Isuzu MU

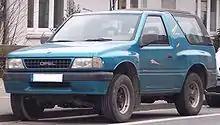
1991–1998 Opel Frontera Sport

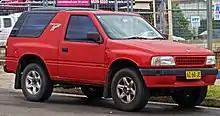
1995–1998 Holden Frontera (UT) Sport hardtop (Australia)

This series was known in the United Kingdom as the Vauxhall Frontera and in the rest of Europe as the Opel Frontera. It was launched in November 1991 and built at the former Bedford van factory in Luton, England; it would become known as the IBC factory ("I"suzu "B"edford "C"ompany). In the 1980s the plant had come under joint control between Isuzu and General Motors, with the Frontera being built alongside a number of other commercial vehicle models. The Australian and New Zealand version of the model range was known as the Holden Frontera and these were also produced at the Luton facility. The Frontera was Vauxhall's answer to the growing demand for 4X4 vehicles in Europe - particularly the right-hand drive British market - during the 1980s, where Japanese imported products from Daihatsu, Mitsubishi, Nissan, Suzuki and Toyota had proven hugely successful, not to mention the success of the long-running British Land Rover and Range Rover. Despite the vast and growing competition in the 4X4 market, the Frontera sold well throughout Europe.